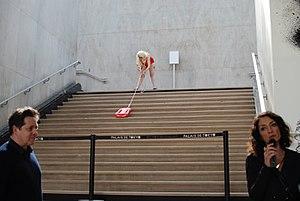
Sisyphus is a woman - présentation de la performance d' Arnaud Cohen par Jean de Loisy et Vittoria Matarrese au Palais de Tokyo, Paris, France en 2016